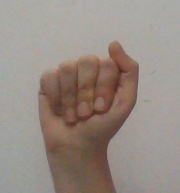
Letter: saad